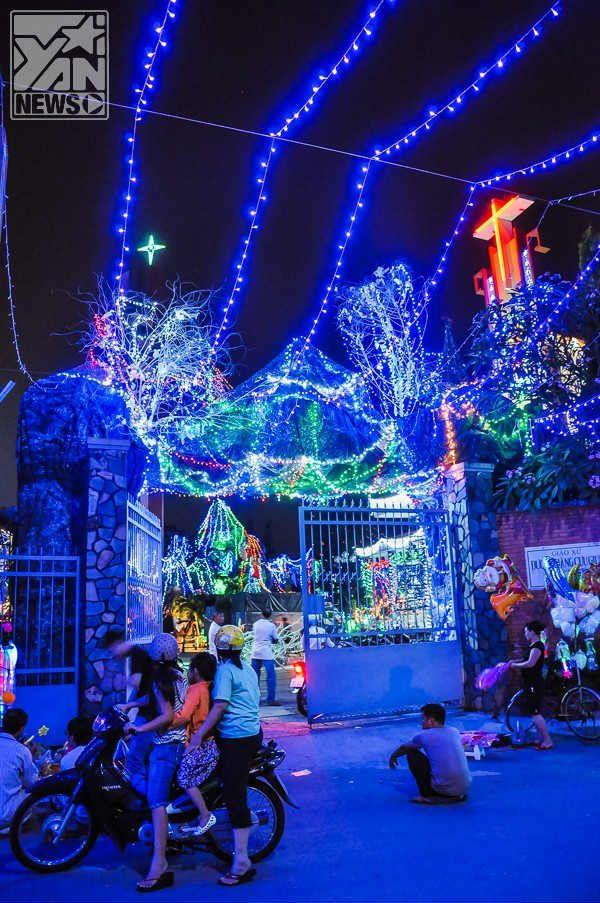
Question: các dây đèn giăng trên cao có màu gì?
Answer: các dây đèn giăng trên cao có màu xanh dương